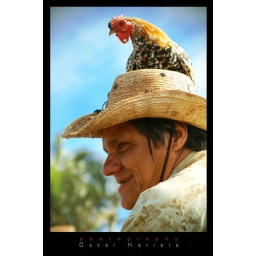
Found this person riding a horse in a horse parade.